Internado Nacional Barros Arana

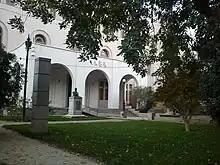
Internado Nacional Barros Arana

The Internado Nacional Barros Arana (INBA), also known by its code A-17, is a high school located in Santiago, Chile, particularly in front of Quinta Normal Park. It began its operations independently on 20 May 1902, under the presidency of Germán Riesco. The idea of its creation was of former president José Manuel Balmaceda in 1887, who appealed to the "social necessity, derived of Chilean customs, and the dispersion of two thirds of the population in hills and valleys of the territory".